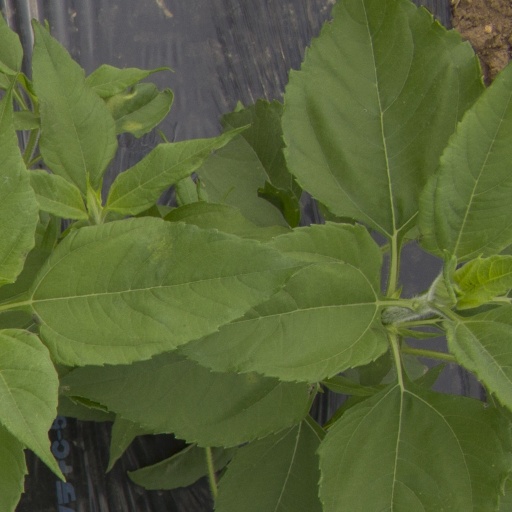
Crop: Jerusalem artichoke